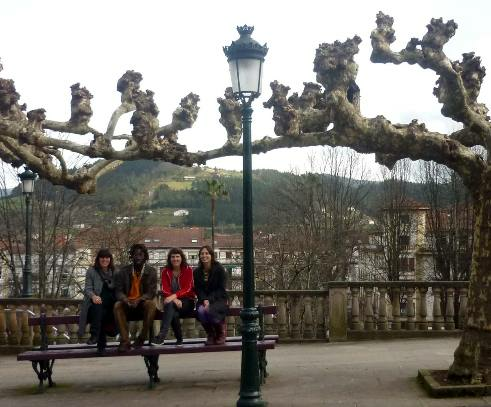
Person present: Yes